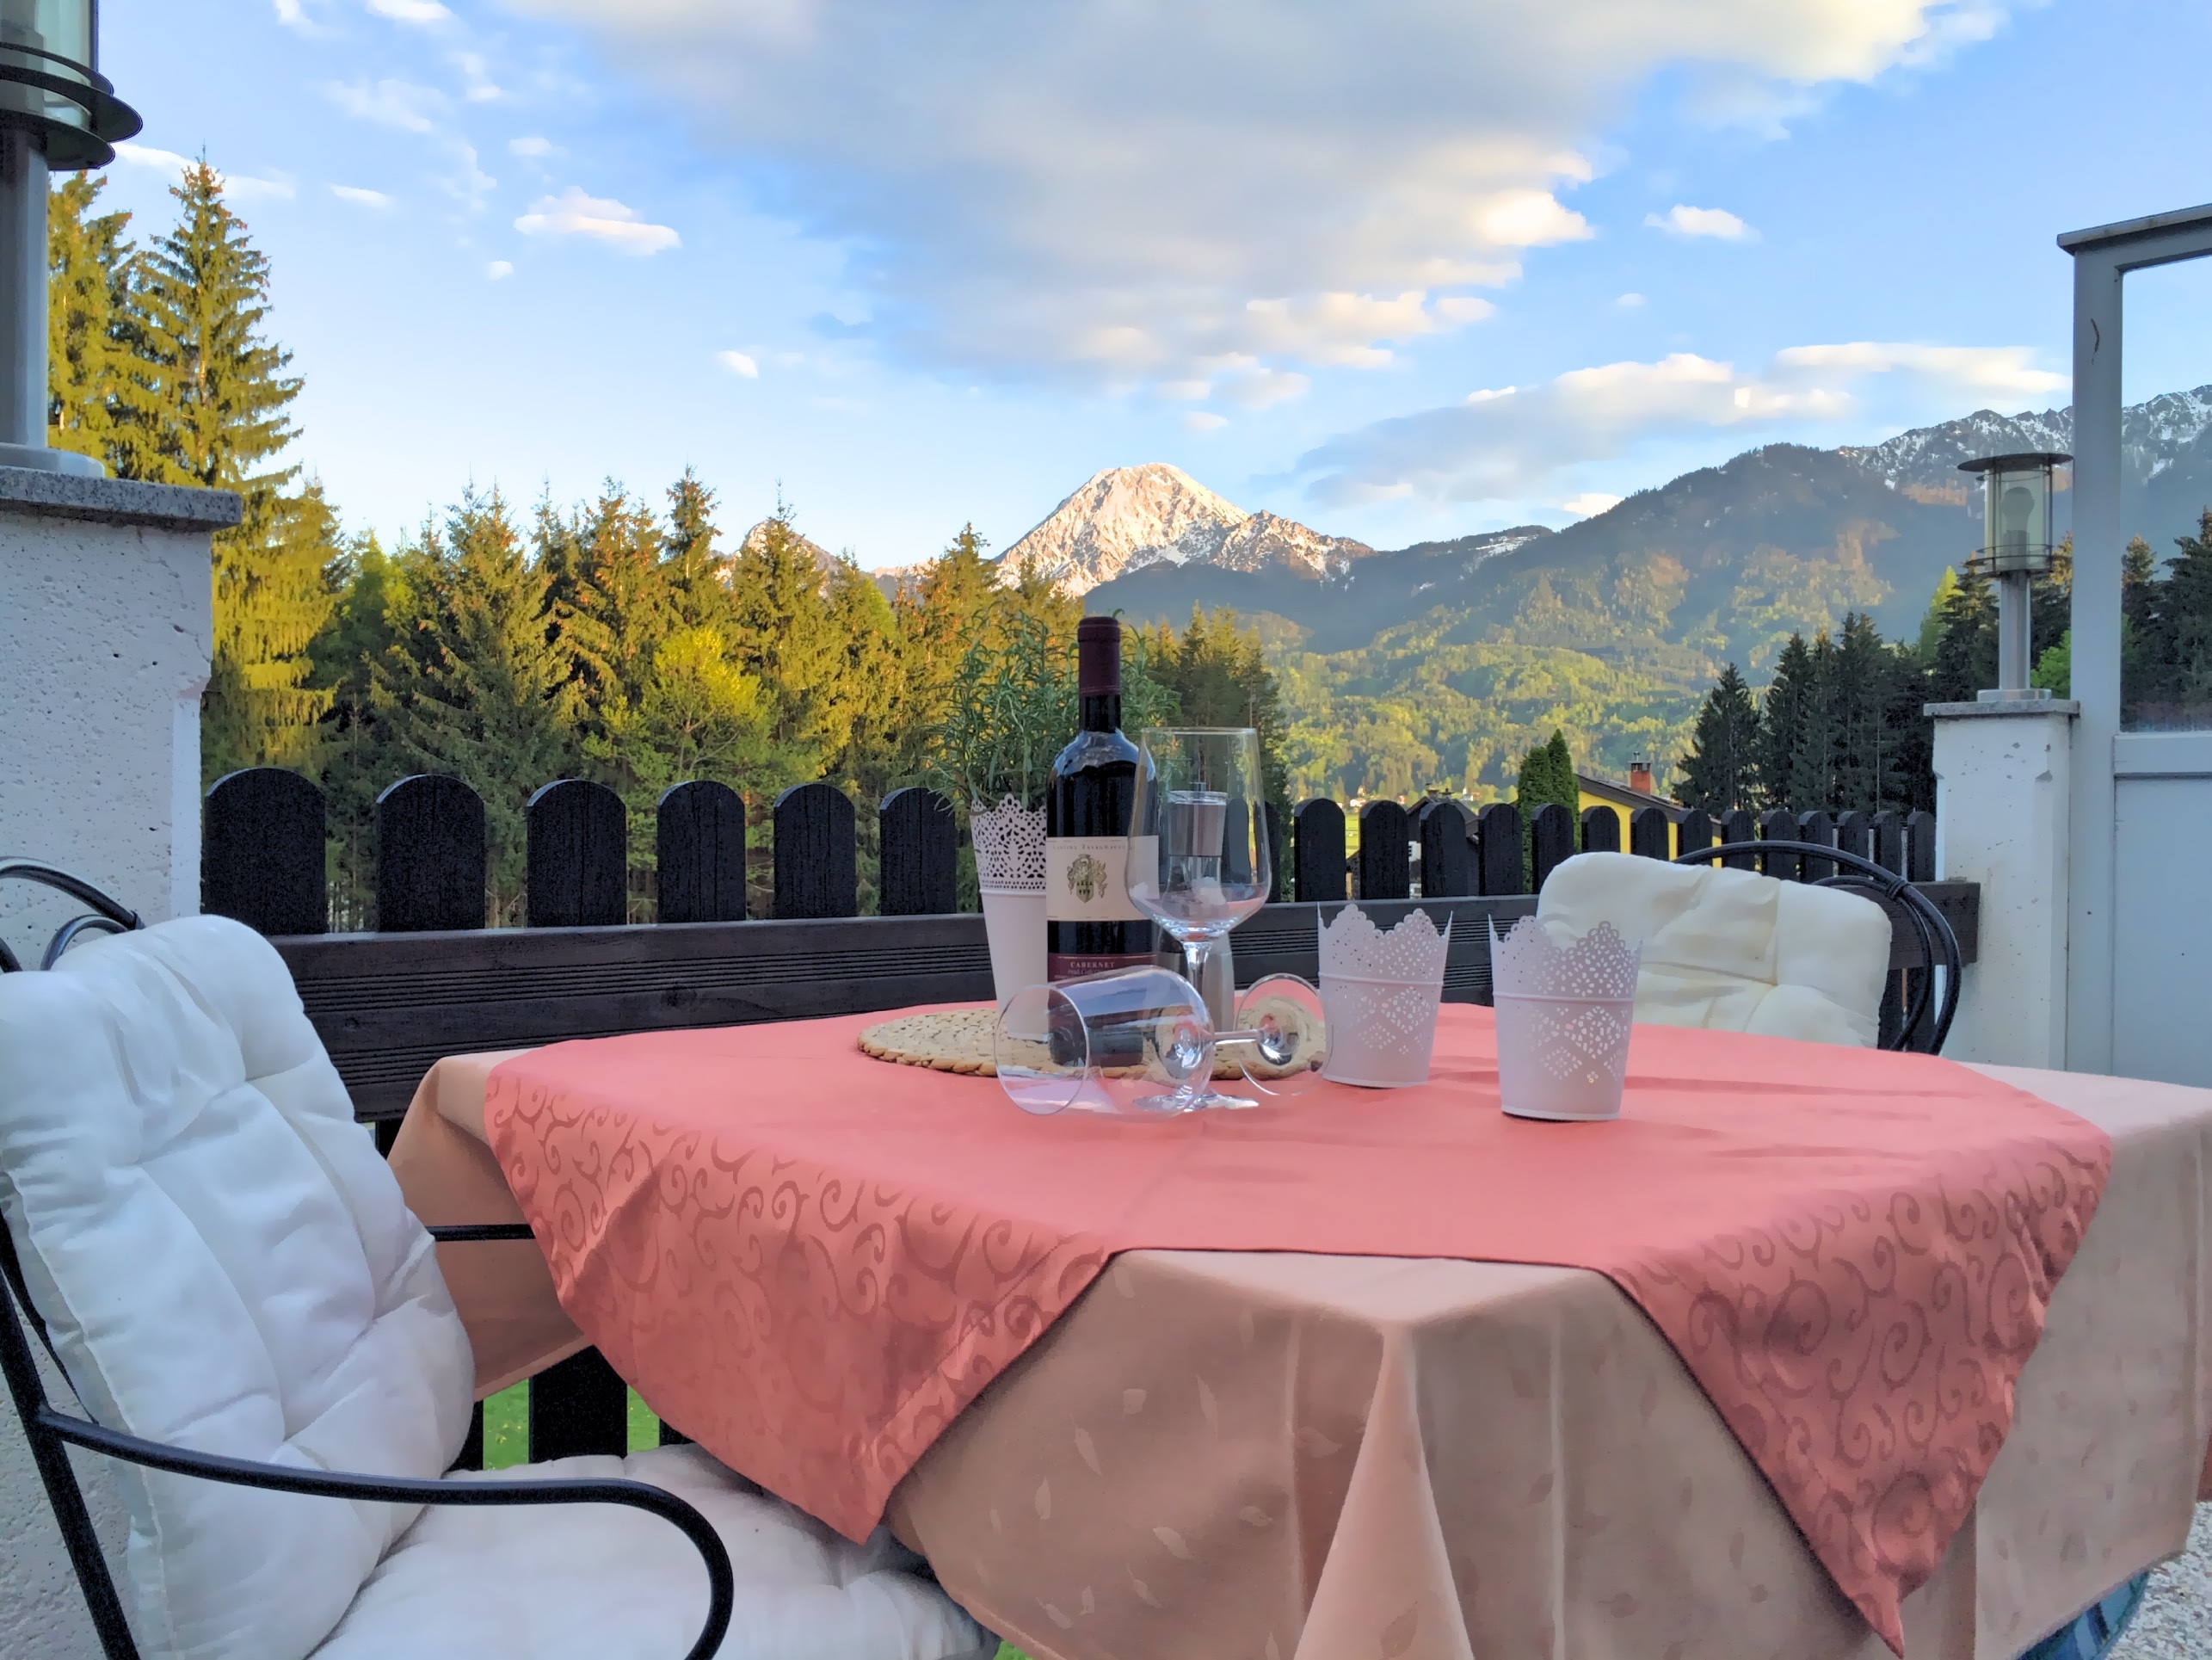
landscape, sky, wine, villa, view, restaurant, home, panorama, meal, holiday, backyard, property, tablecloth, wine glass, austria, chairs, clouds, resort, mountains, estate, enjoy, carinthia, table set